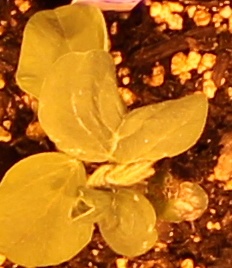
Label: Soybean